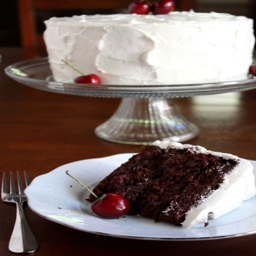
the chocolate cake with fruit